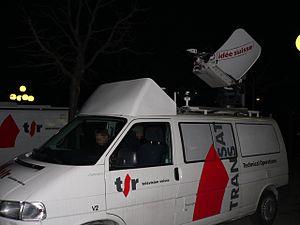
Camion de liaison satellite de la TSR, pris à Lausanne devant le tribunal à Montbenon
La Télévision suisse romande était, jusqu'en 2012, une division d'unité d'entreprise de la Radio télévision suisse du groupe audiovisuel public suisse SRG SSR chargée de la production et de la diffusion de programmes de télévision de langue française en Suisse.